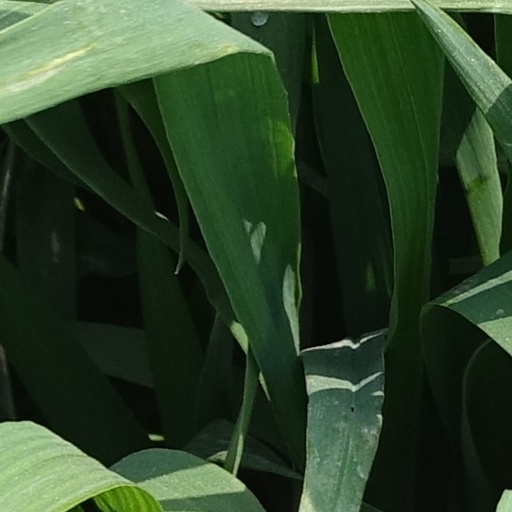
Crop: wheat